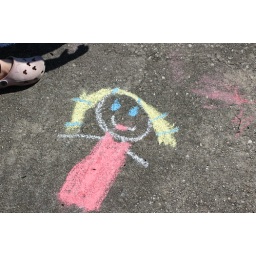
self-portrait, in a pink dress of course. And blue hair bows in her hair. And blue eyes. And pink lipstick.